Woodside, Aberdeen

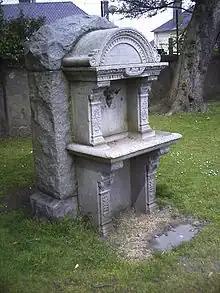
Stewart Park Fountain

Stewart Park lies between Smithfield Road and Hilton Road. It is a large park with tennis courts, a play area, golf putting, playing fields, whale bones and a fountain.